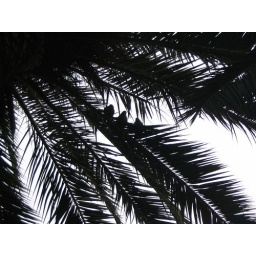
birds in tree